Netherlands Carillon

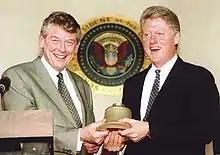
Dutch prime minister Wim Kok and U.S. president Bill Clinton pose with the Netherlands Carillon's 50th bell, February 28, 1995

The Netherlands Carillon found itself in bad shape again less than twenty years later. Due to severe rusting and fears of structural instability, the tower was closed to the public in the early 2010s. In 2016, the National Park Service and Royal Netherlands Embassy launched a campaign to fundraise money for a $5,800,000 restoration of the carillon. The Park Service committed $4 million. In October 2019, the third renovation of the carillon was officially launched. The National Park Service was tasked with work on the tower, while the Royal Netherlands Embassy was tasked with work on the carillon. The carillon was transported to the Royal Eijsbouts foundry and arrived on December 3, 2019. In celebration of the Dutch "75 Years of Freedom" campaign, the carillon received three new bells with each dedicated to an American who had a significant impact on Dutch and American society: General George C. Marshall, Martin Luther King Jr., and Eleanor Roosevelt. The addition of these three bells converted the carillon to a concert pitch instrument and upgraded it to "grand carillon" status. The tower required extensive restorative work to the steel plates and inner structure of the tower. Additional supports were installed to account for the added weight of the three new bells.